Polka

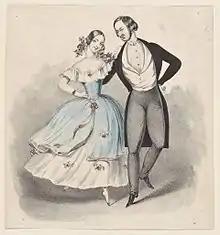
Polka, c. 1840

The polka's origin story first appears in the periodical "Bohemia" in 1844, in which it was attributed to a young Bohemian woman named Anna Slezáková (born Anna Chadimová). As told by Čeněk Zíbrt, the music teacher Josef Neruda noticed her dancing in an unusual way to accompany a local folk song called ""Strýček Nimra koupil šimla"", or "Uncle Nimra Bought a White Horse" in 1830. The dance was further propagated by Neruda, who put the tune to paper and taught other young men to dance it. Some versions of this origin story placed the first polka as being danced in Hradec Kralove, while others claimed it occurred in the village of Labska Tynica. Historians believe the polka evolved as a quicker version of the waltz, and associate the rapid bourgeoning in popularity of the polka across Europe in the mid-1800s with the spread of the Romantic movement, which emphasized an idealized version of peasant culture.